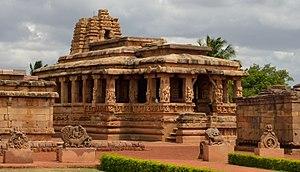
Le temple de Durga est un ancien temple hindouiste situé dans la ville de Aihole dans l'État du Karnataka en Inde.